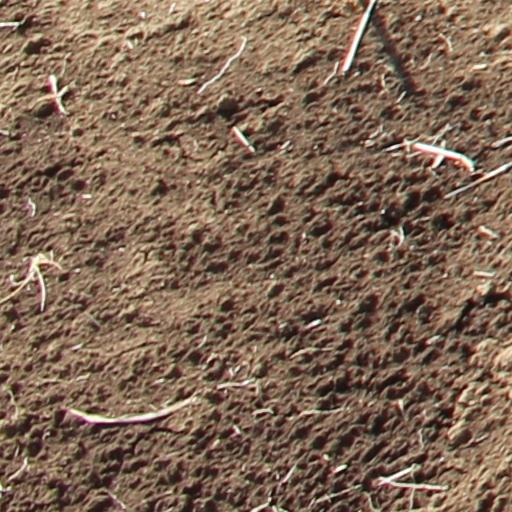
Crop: wheat